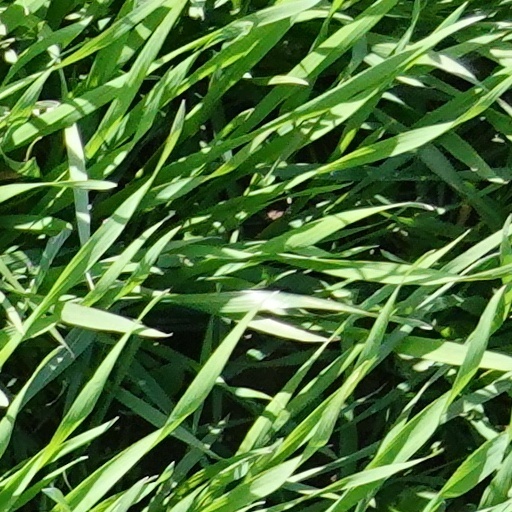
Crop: wheat